MC Yogi

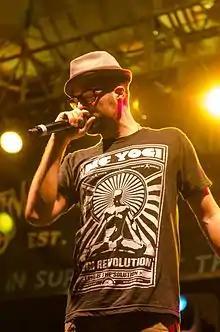
MC Yogi at Turtle Bay Resort, February 28, 2014, North Shore of Oahu island in Hawaii, February 28, 2014.

Nicholas Christian Giacomini (born August 26, 1979), better known by his stage name MC Yogi, is an American rapper and yogi. His music style characteristically contains themes promoting Hindu philosophy and many of his songs are bhajans.